Aedes taeniorhynchus

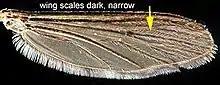
"Aedes taeniorhynchus" adult wing

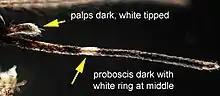
"Aedes taeniorhynchus" adult proboscis

"Ae. taeniorhynchus" adults are mostly black with areas of white banding. A single white band appears at the center of the proboscis, multiple white bands span the distal ends of the legs following the leg joints, and the last hind leg joints are completely colored white. "Ae. taeniorhynchus" wings are long and narrow with scaled wing veins. Experimental investigation of evolutionary coloration of "Ae. taeniorhynchus" yielded negative results. Mosquitoes reared in conditions of darkness, backgrounds colored black, white, or green, and lighting conditions of fluorescent light or sunlight, showed no color changes in the fat body nor in the head capsule, saddle, or siphon. This lack of cryptic coloring is suggested to be due to a lack of threat to the species; because the species habitat is a temporary water source used for larval growth, this temporary environment has few predators and relatively little danger.